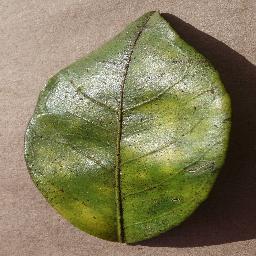
Label: Orange___Haunglongbing_(Citrus_greening)